Mine Your Own Business

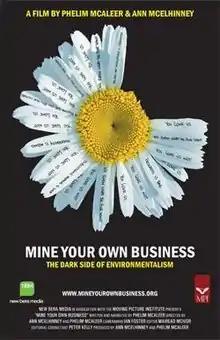
Theatrical release poster

Mine Your Own Business is a 2006 documentary film directed and produced by Phelim McAleer and Ann McElhinney about the Roșia Montană mining project, funded by a grant from Gabriel Resources, the foreign company behind the mining effort. The film documents environmentalists' opposition to the mine as unsympathetic to the needs and desires of the locals, prevents industrial progress, and consequently locks the people of the area into lives of poverty.